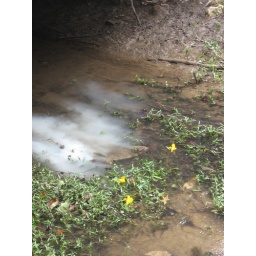
The white stuff and the yellow flowers in the creek